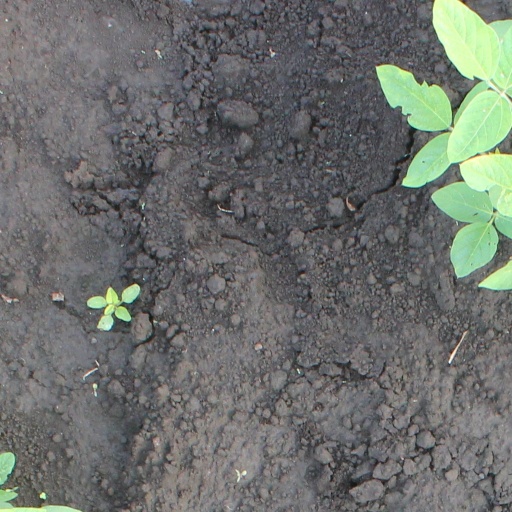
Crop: soybean